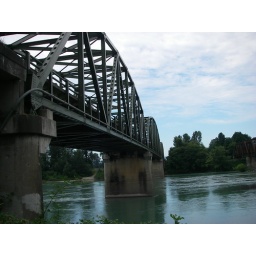
highway 9 bridge going over the Skagit River.